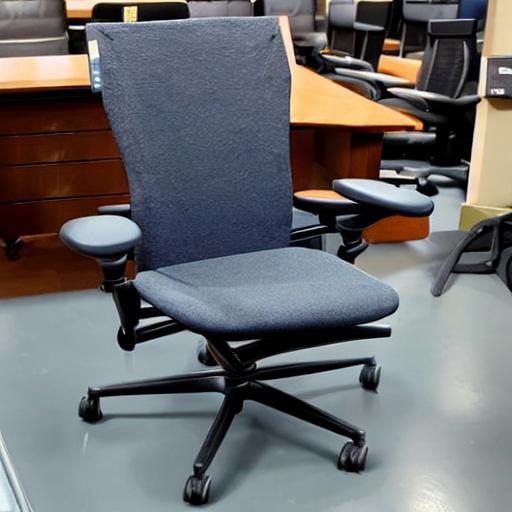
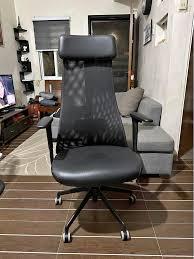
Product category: items_chair
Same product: no